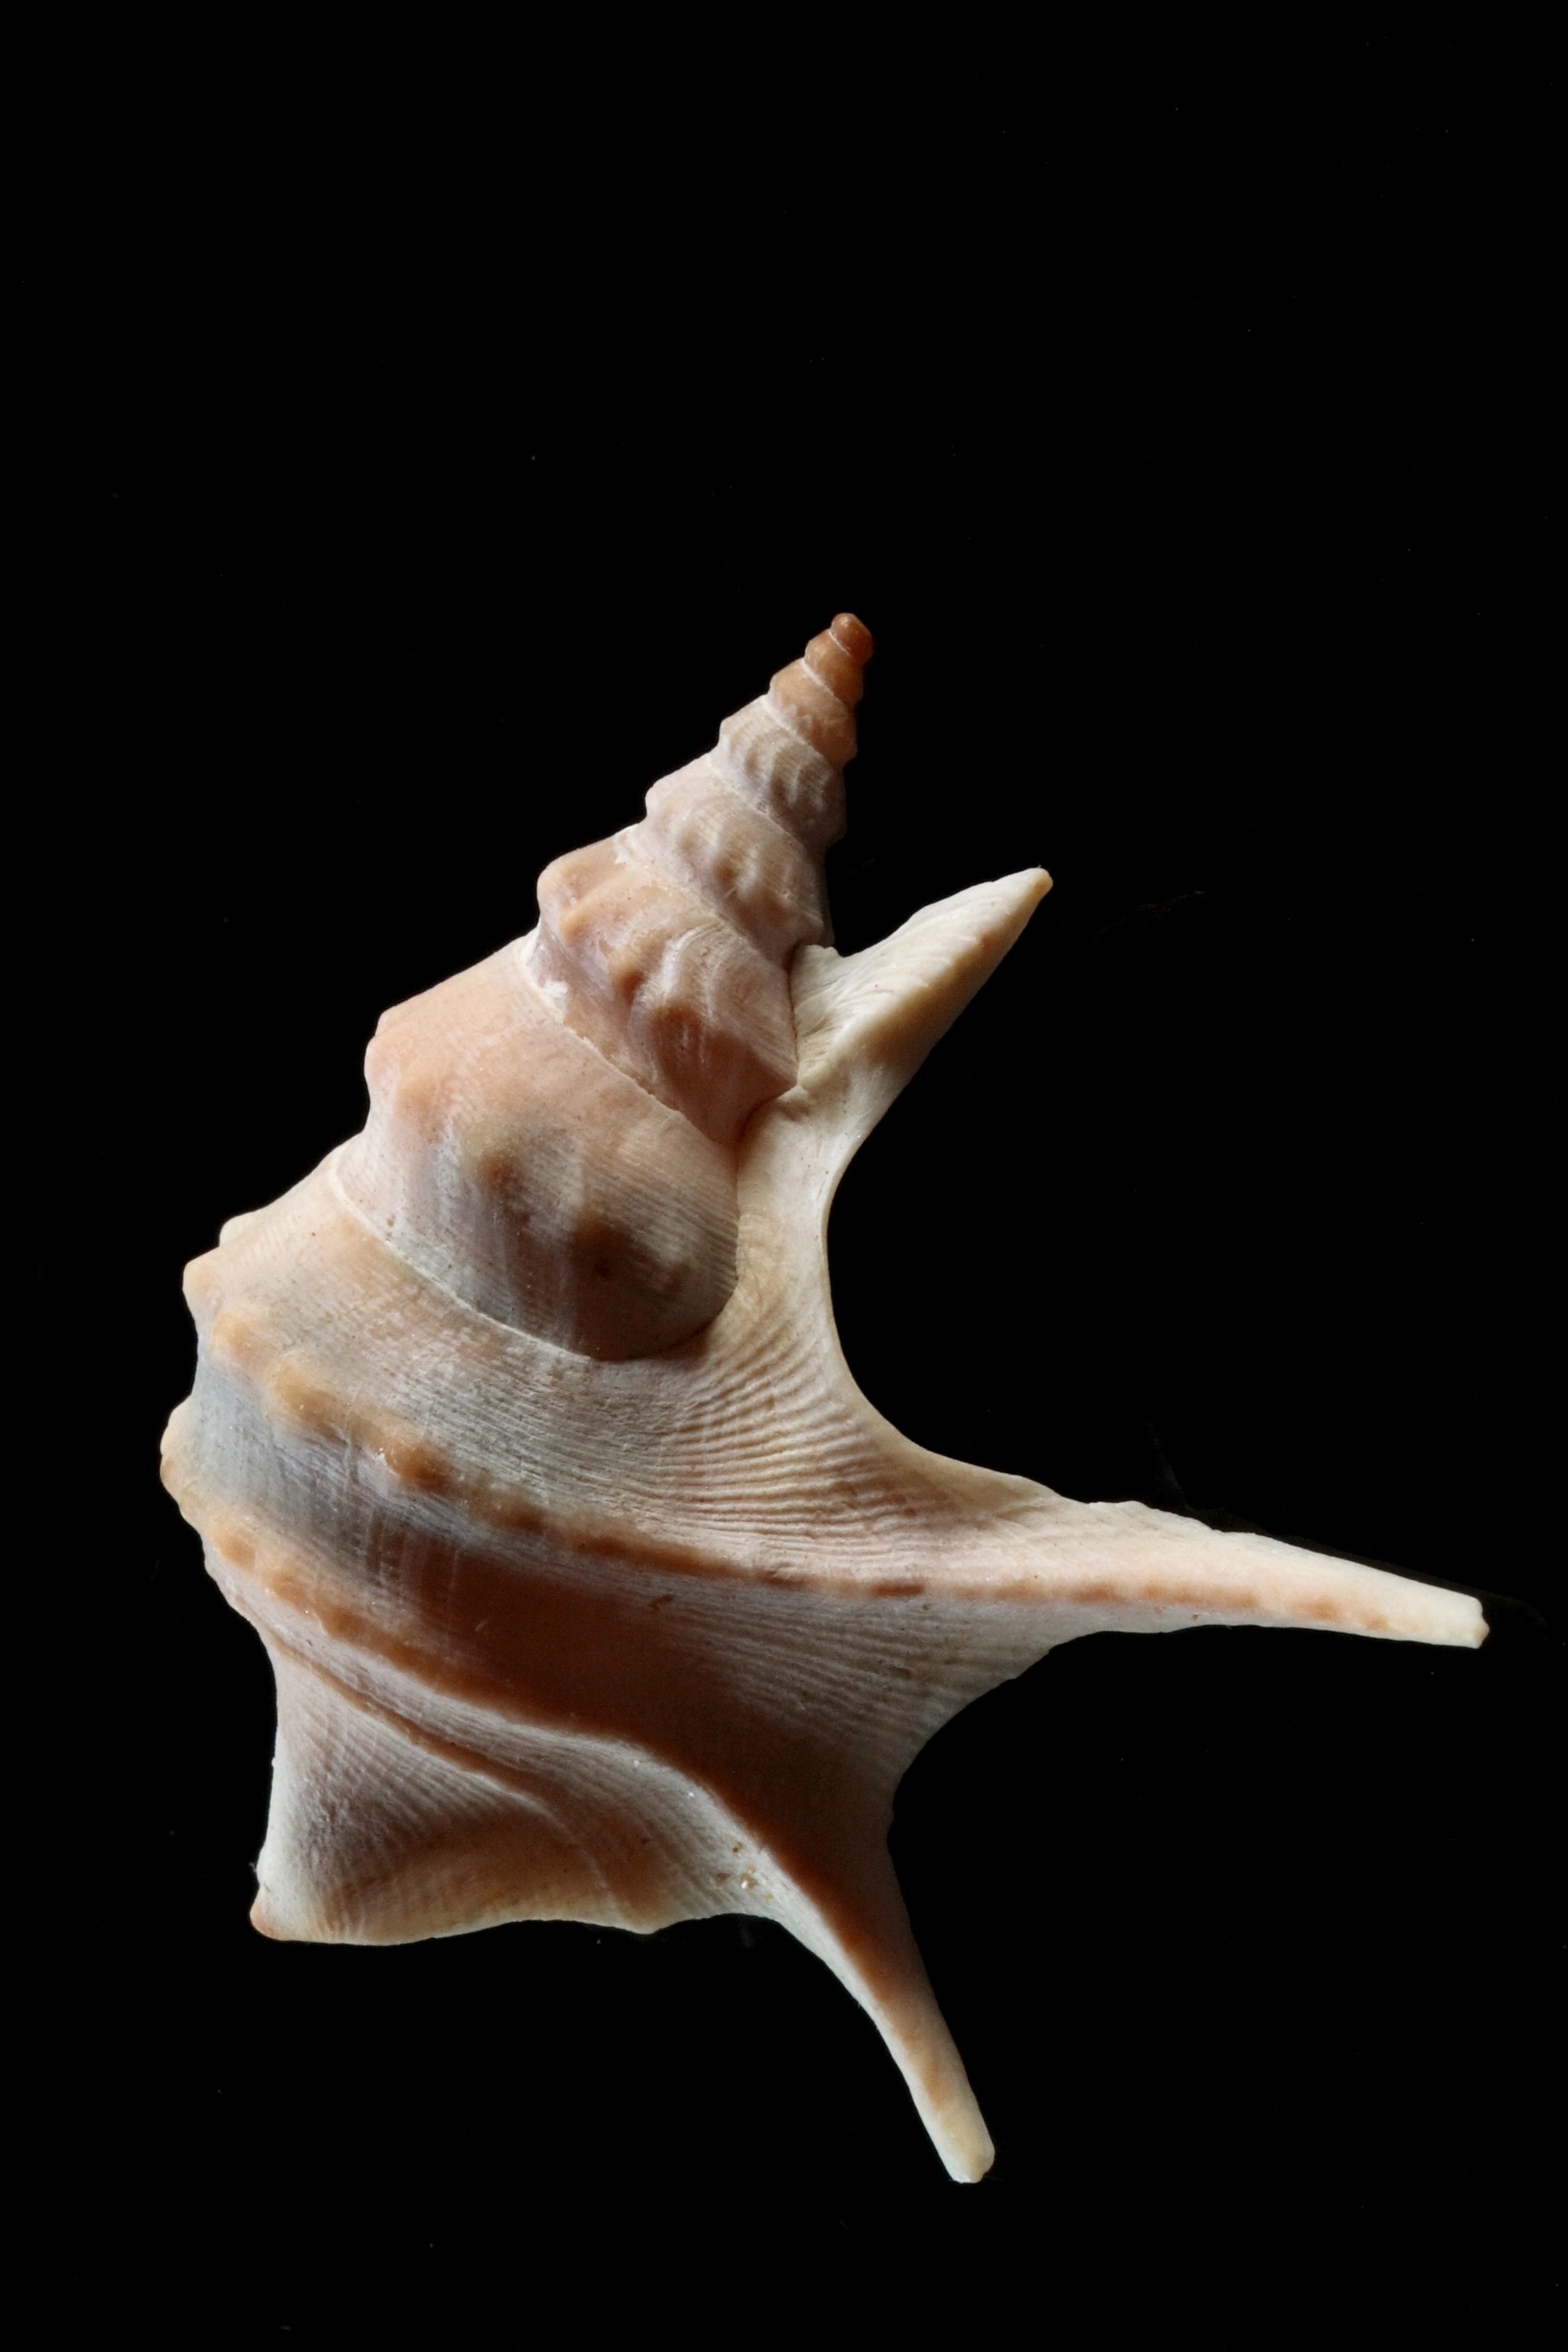
hand, close, material, shell, sea animal, invertebrate, seashell, conch, snail, snails and slugs, pelican foot